Gianni Munari

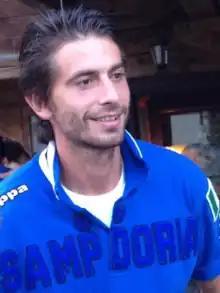
Munari with Sampdoria

Gianni Munari (born 24 June 1983) is an Italian football official and a former player who played as a midfielder. He works as a scout for Parma.